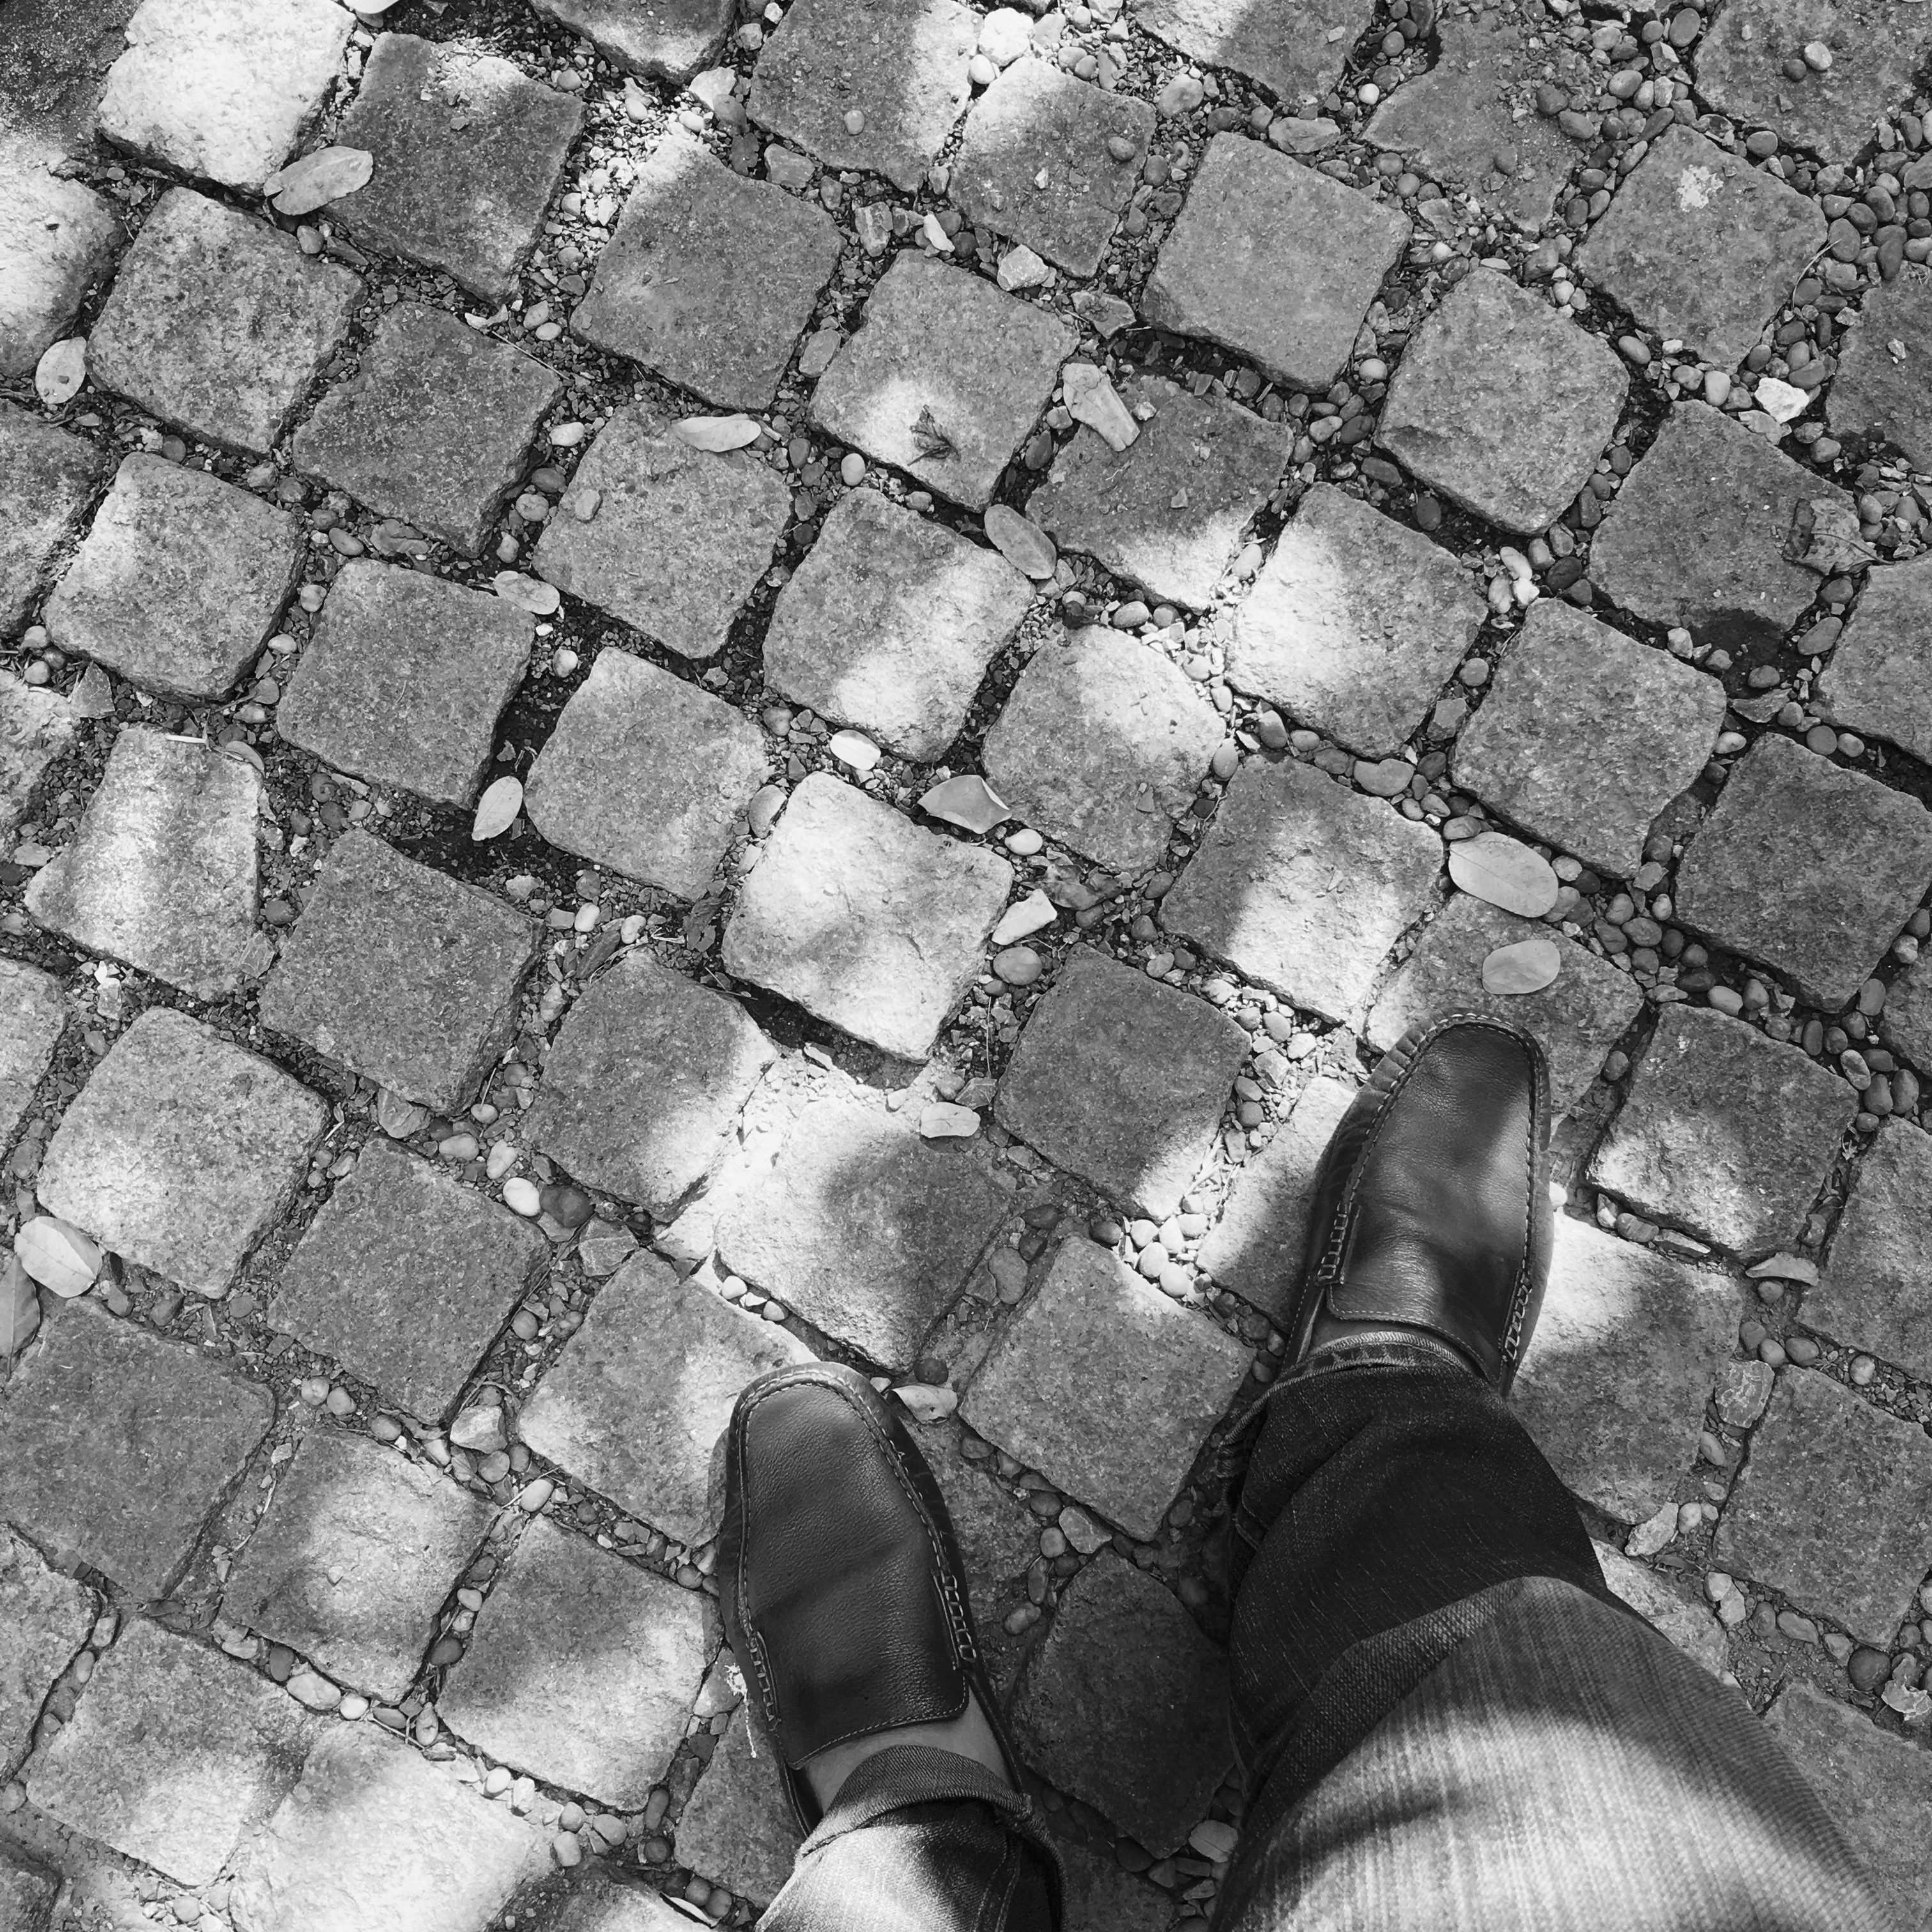
black and white, street, ground, texture, floor, cobblestone, wall, asphalt, travel, walk, line, soil, black, monochrome, brick, life, flooring, leather shoes, road surface, monochrome photography, first step, insistent